Sottevast

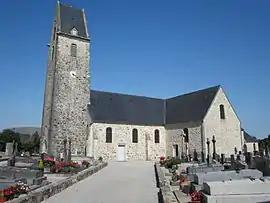
The church of Saint-Hermeland

Sottevast is a commune in Normandy in north-western France.